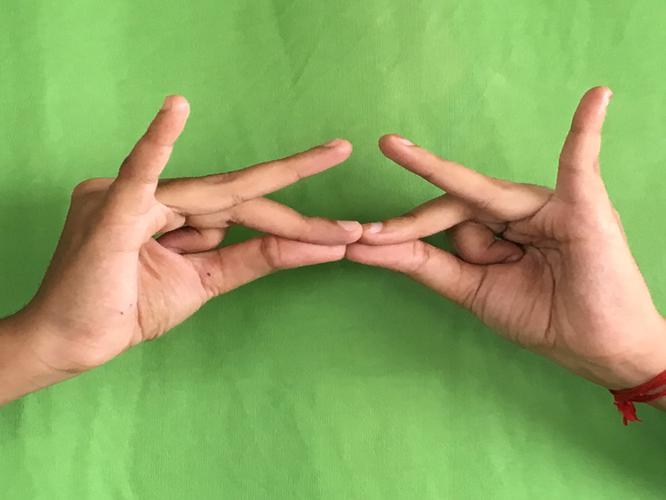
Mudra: Sakata
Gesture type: double_hand